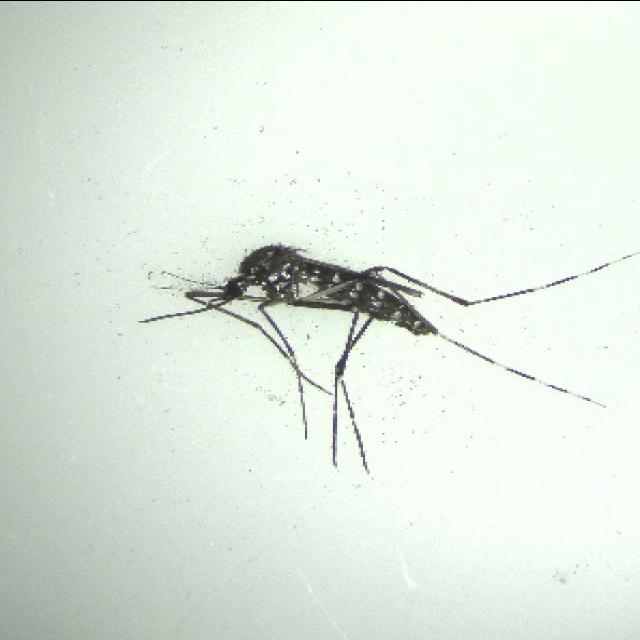
Species: aedes_albopictus